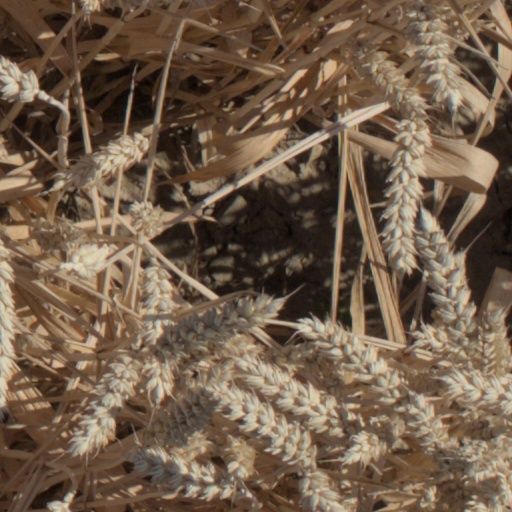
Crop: wheat